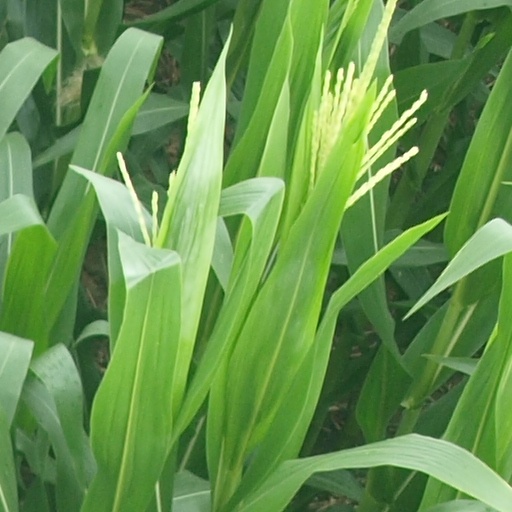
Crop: maize; corn